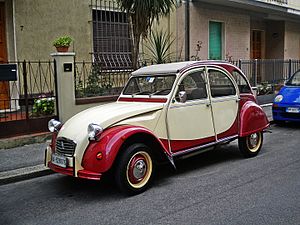
Citroën / Historie
Citroën 2CV
Citroën er et fransk bilmærke og en del af PSA Peugeot Citroën-koncernen. Virksomheden har hovedsæde i Saint-Ouen i Seine-Saint-Denis i Frankrig.